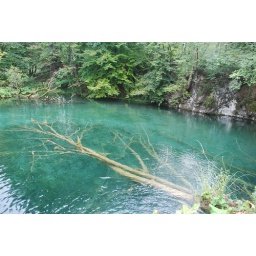
A sub-merged dead tree in a lake at Plitvice Natioanl Park, Croatia, Chi-Shiu Ordaz